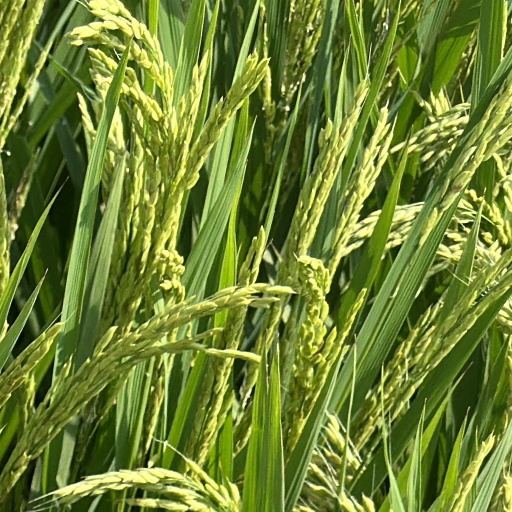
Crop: rice